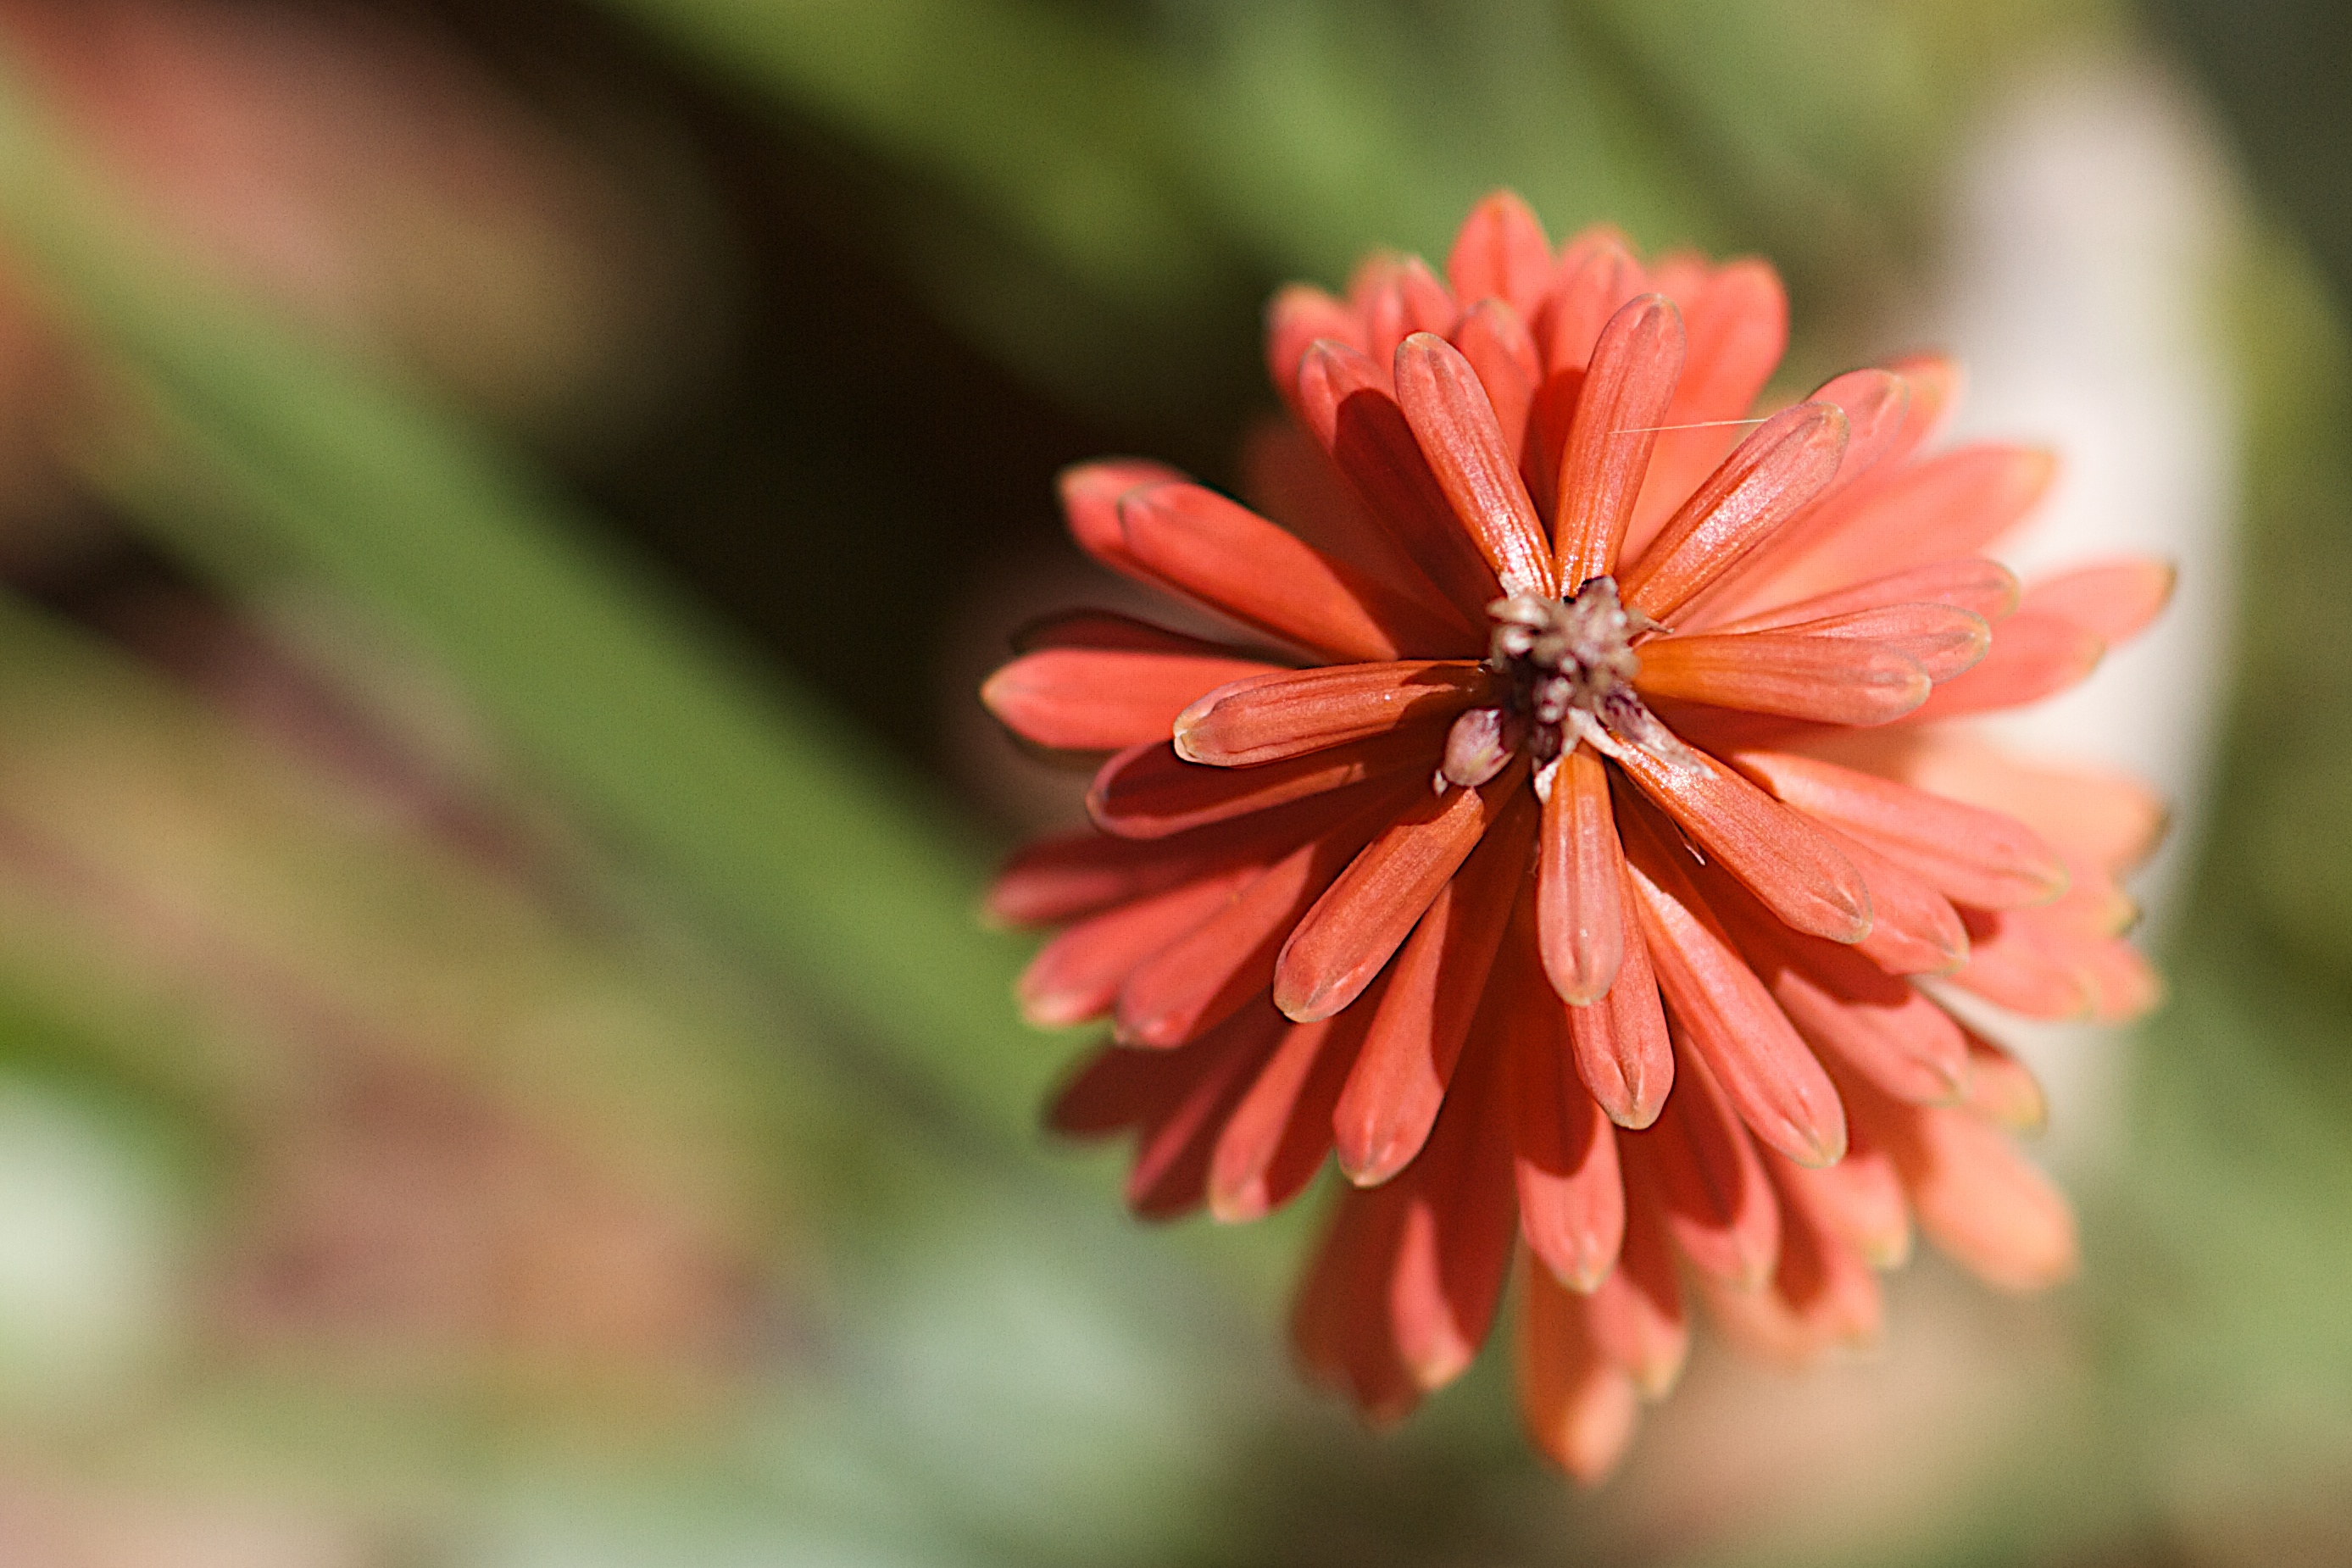
nature, blossom, plant, photography, leaf, flower, petal, green, red, botany, flora, wildflower, close up, macro photography, flowering plant, daisy family, plant stem, land plant